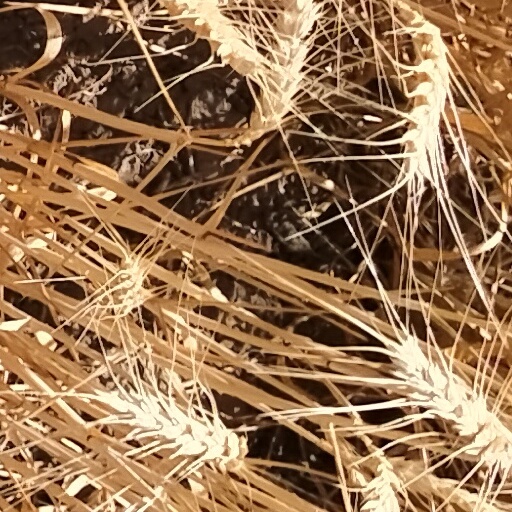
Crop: wheat